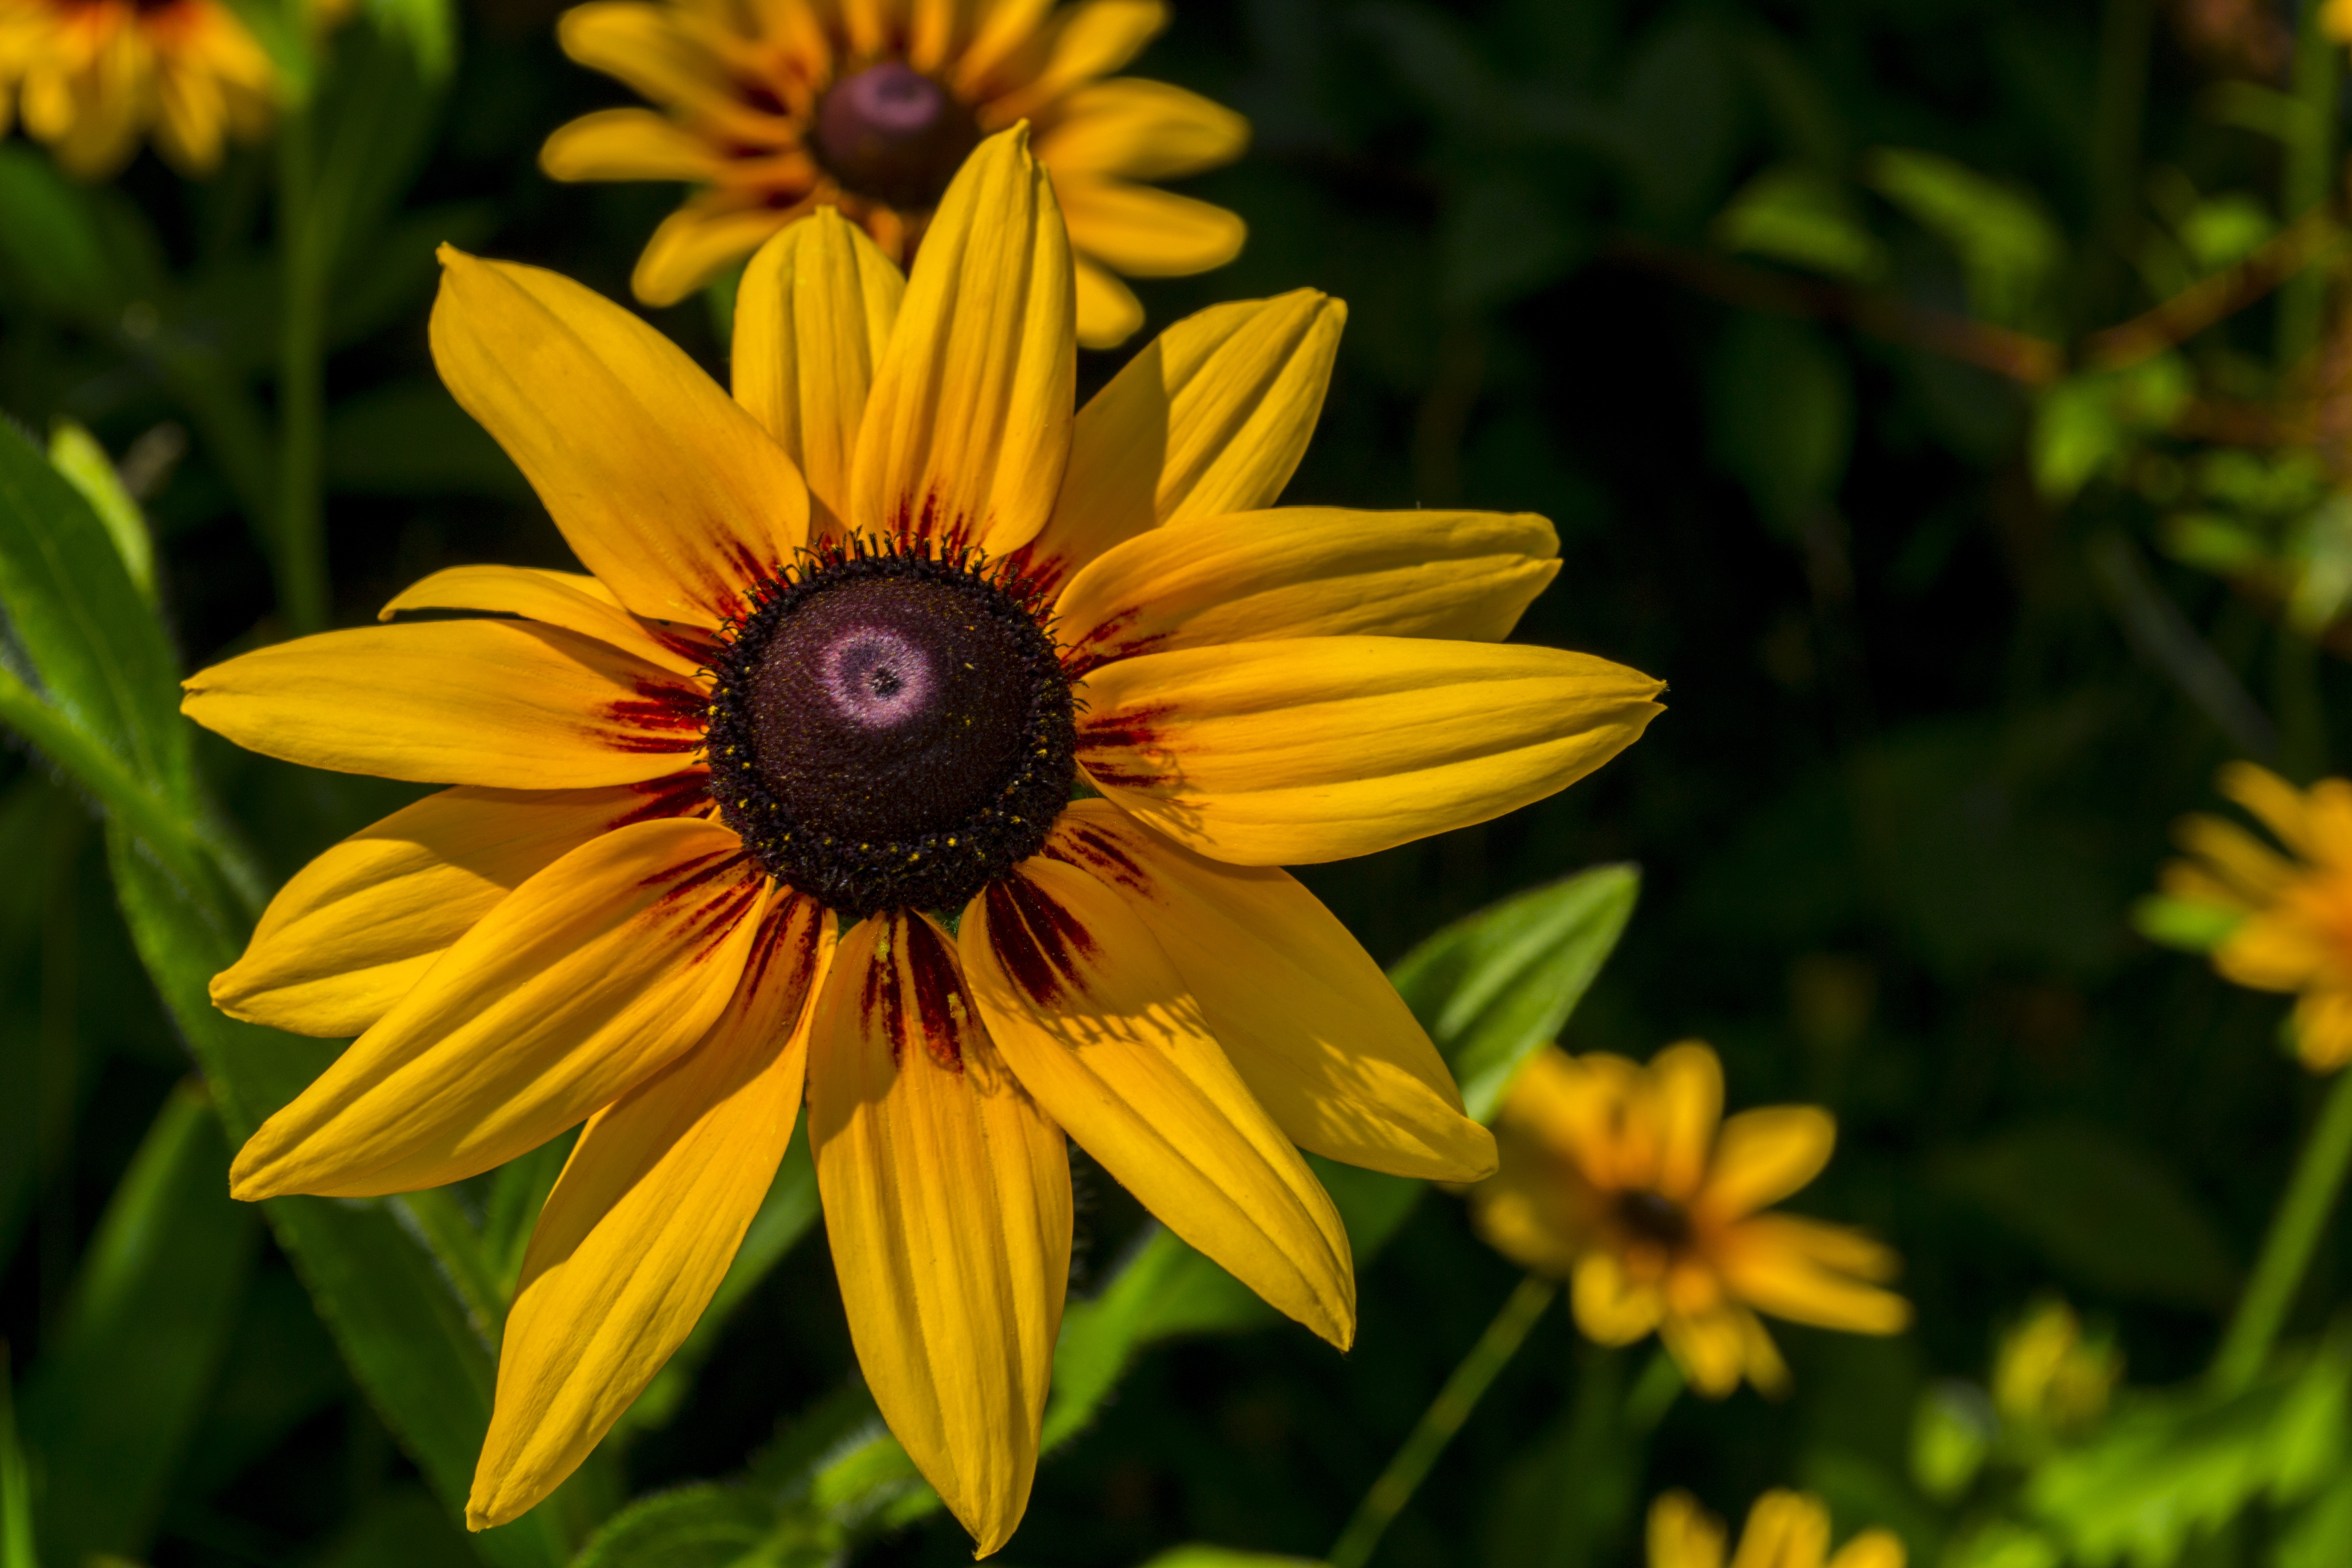
nature, plant, meadow, flower, petal, summer, daisy, spring, botany, yellow, flora, fauna, wildflower, flowers, close up, stamen, nectar, macro photography, summer flowers, flowering plant, daisy family, summer plants, oxeye daisy, land plant